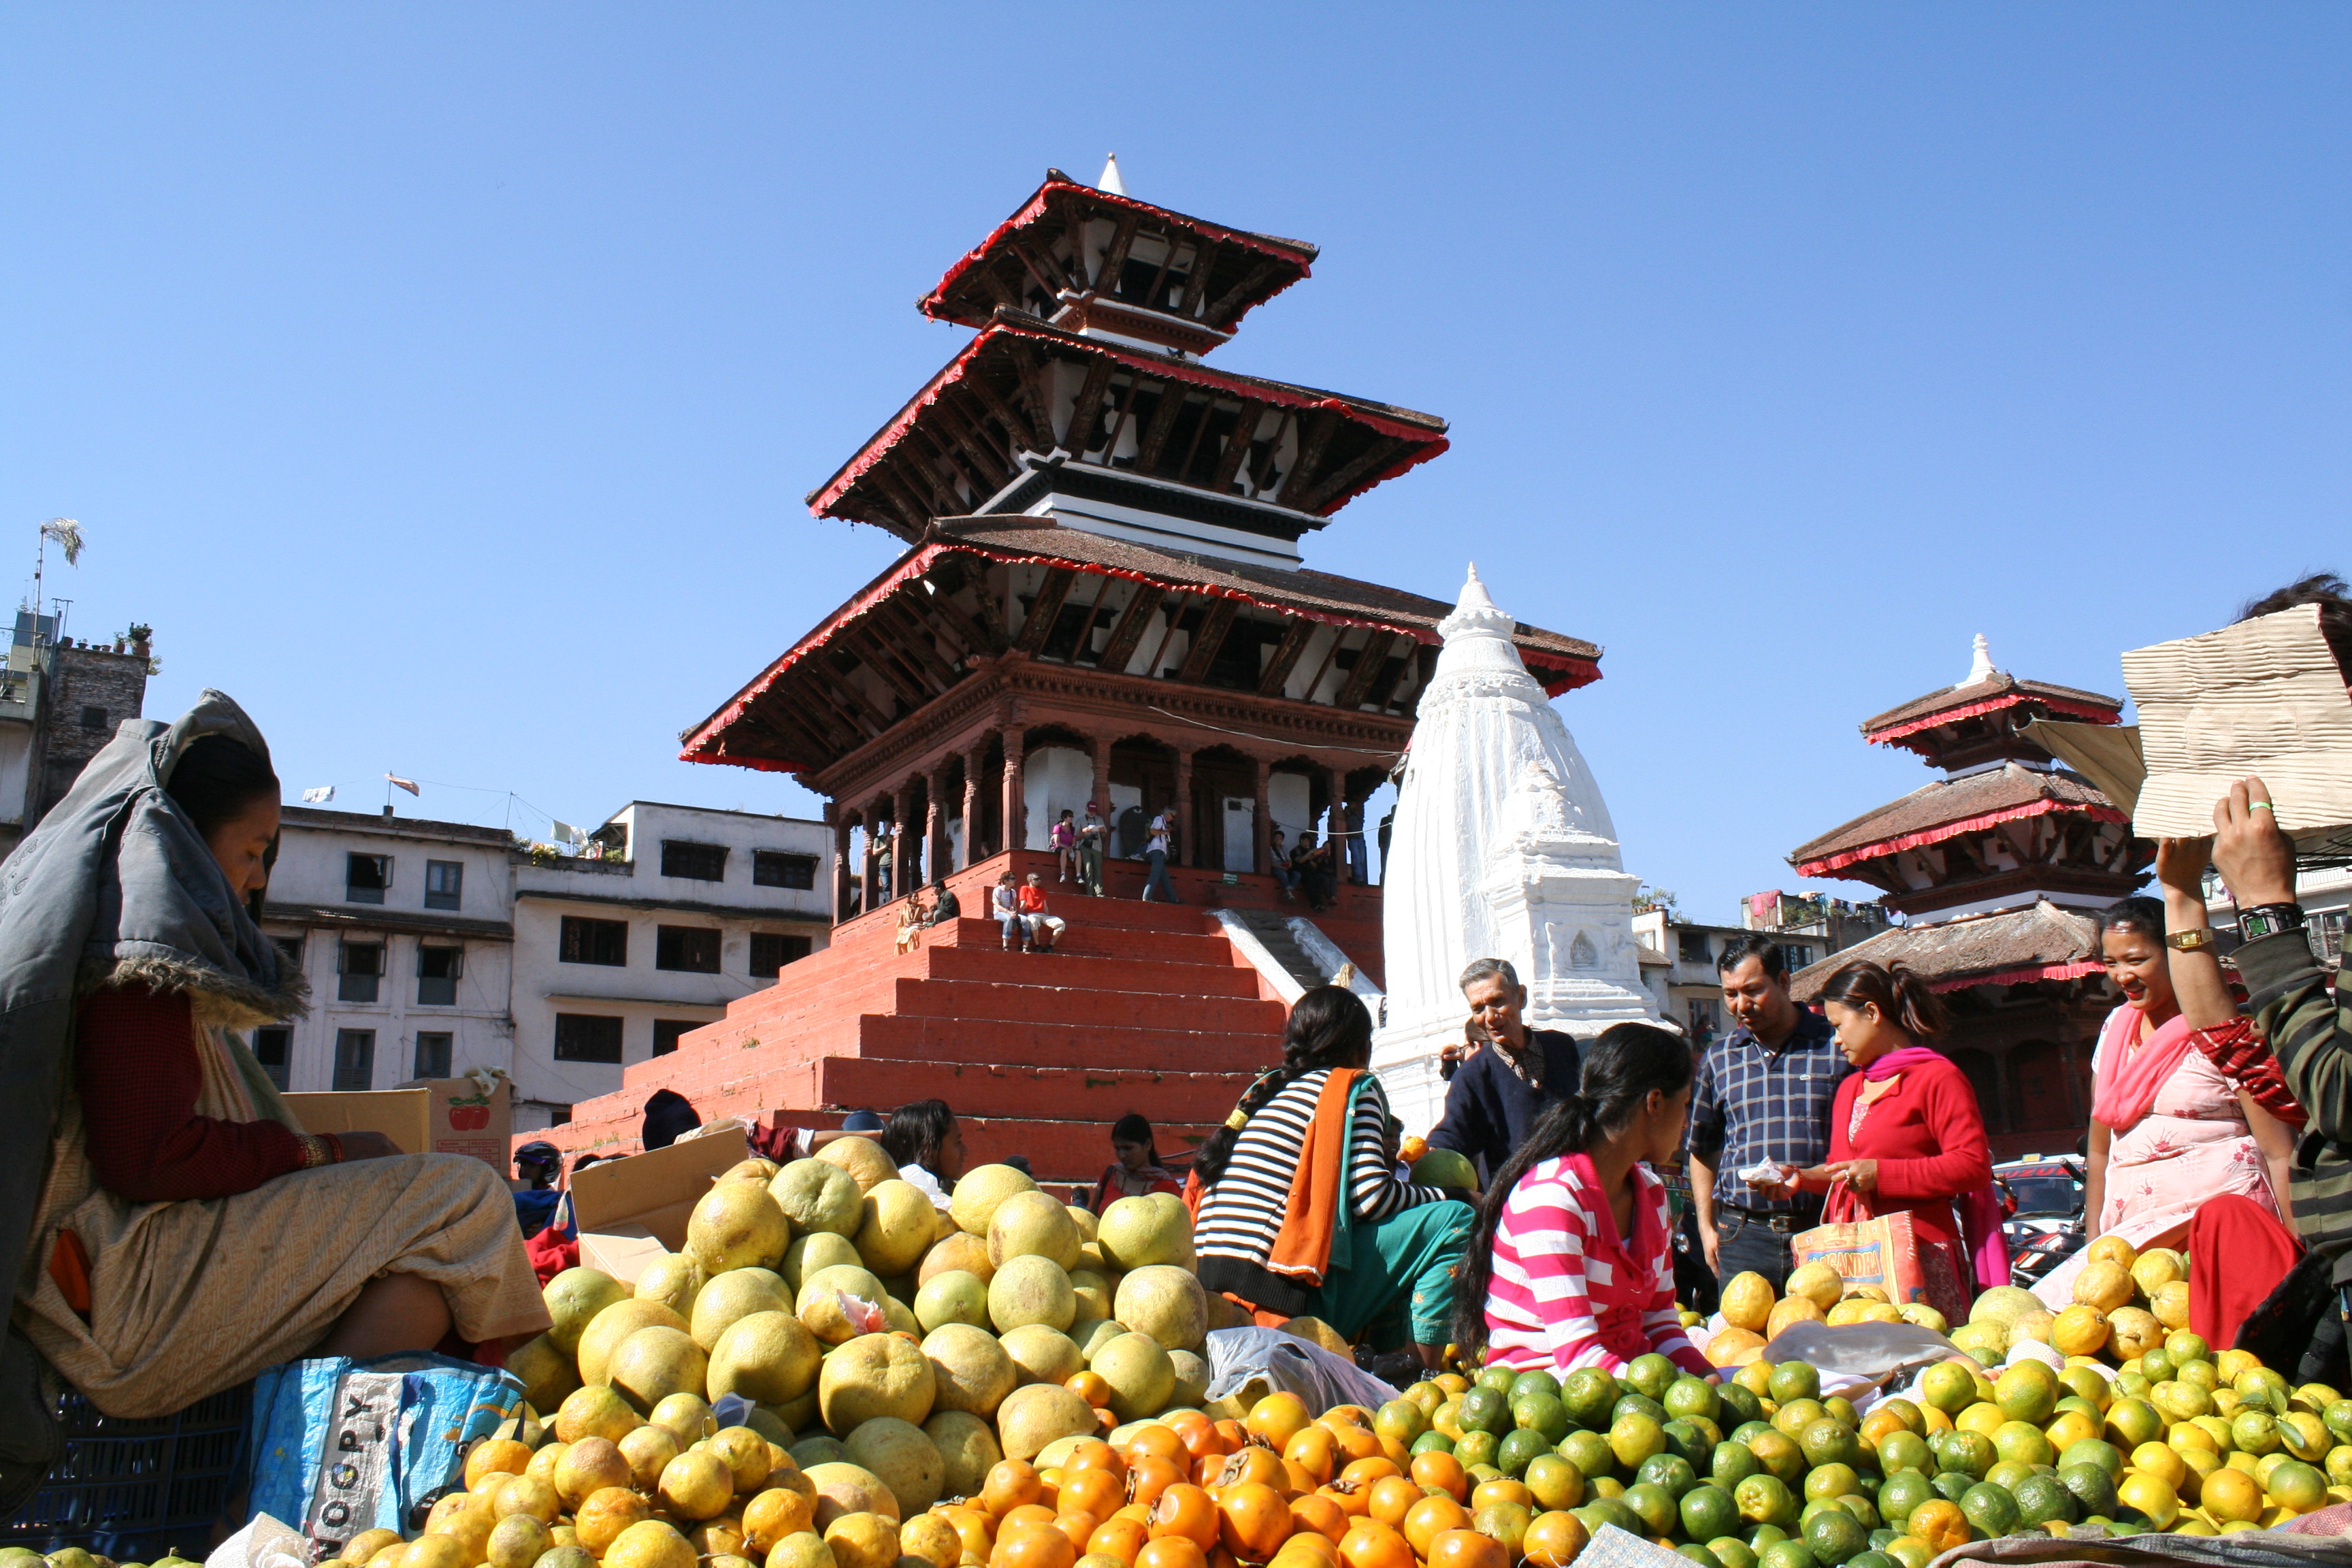
nepal, kathmandu, fruits, nepali, people, marketplace, public space, market, city, produce, chinese architecture, tourism, temple, bazaar, plant